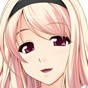
Portrait style: Anime Portrait